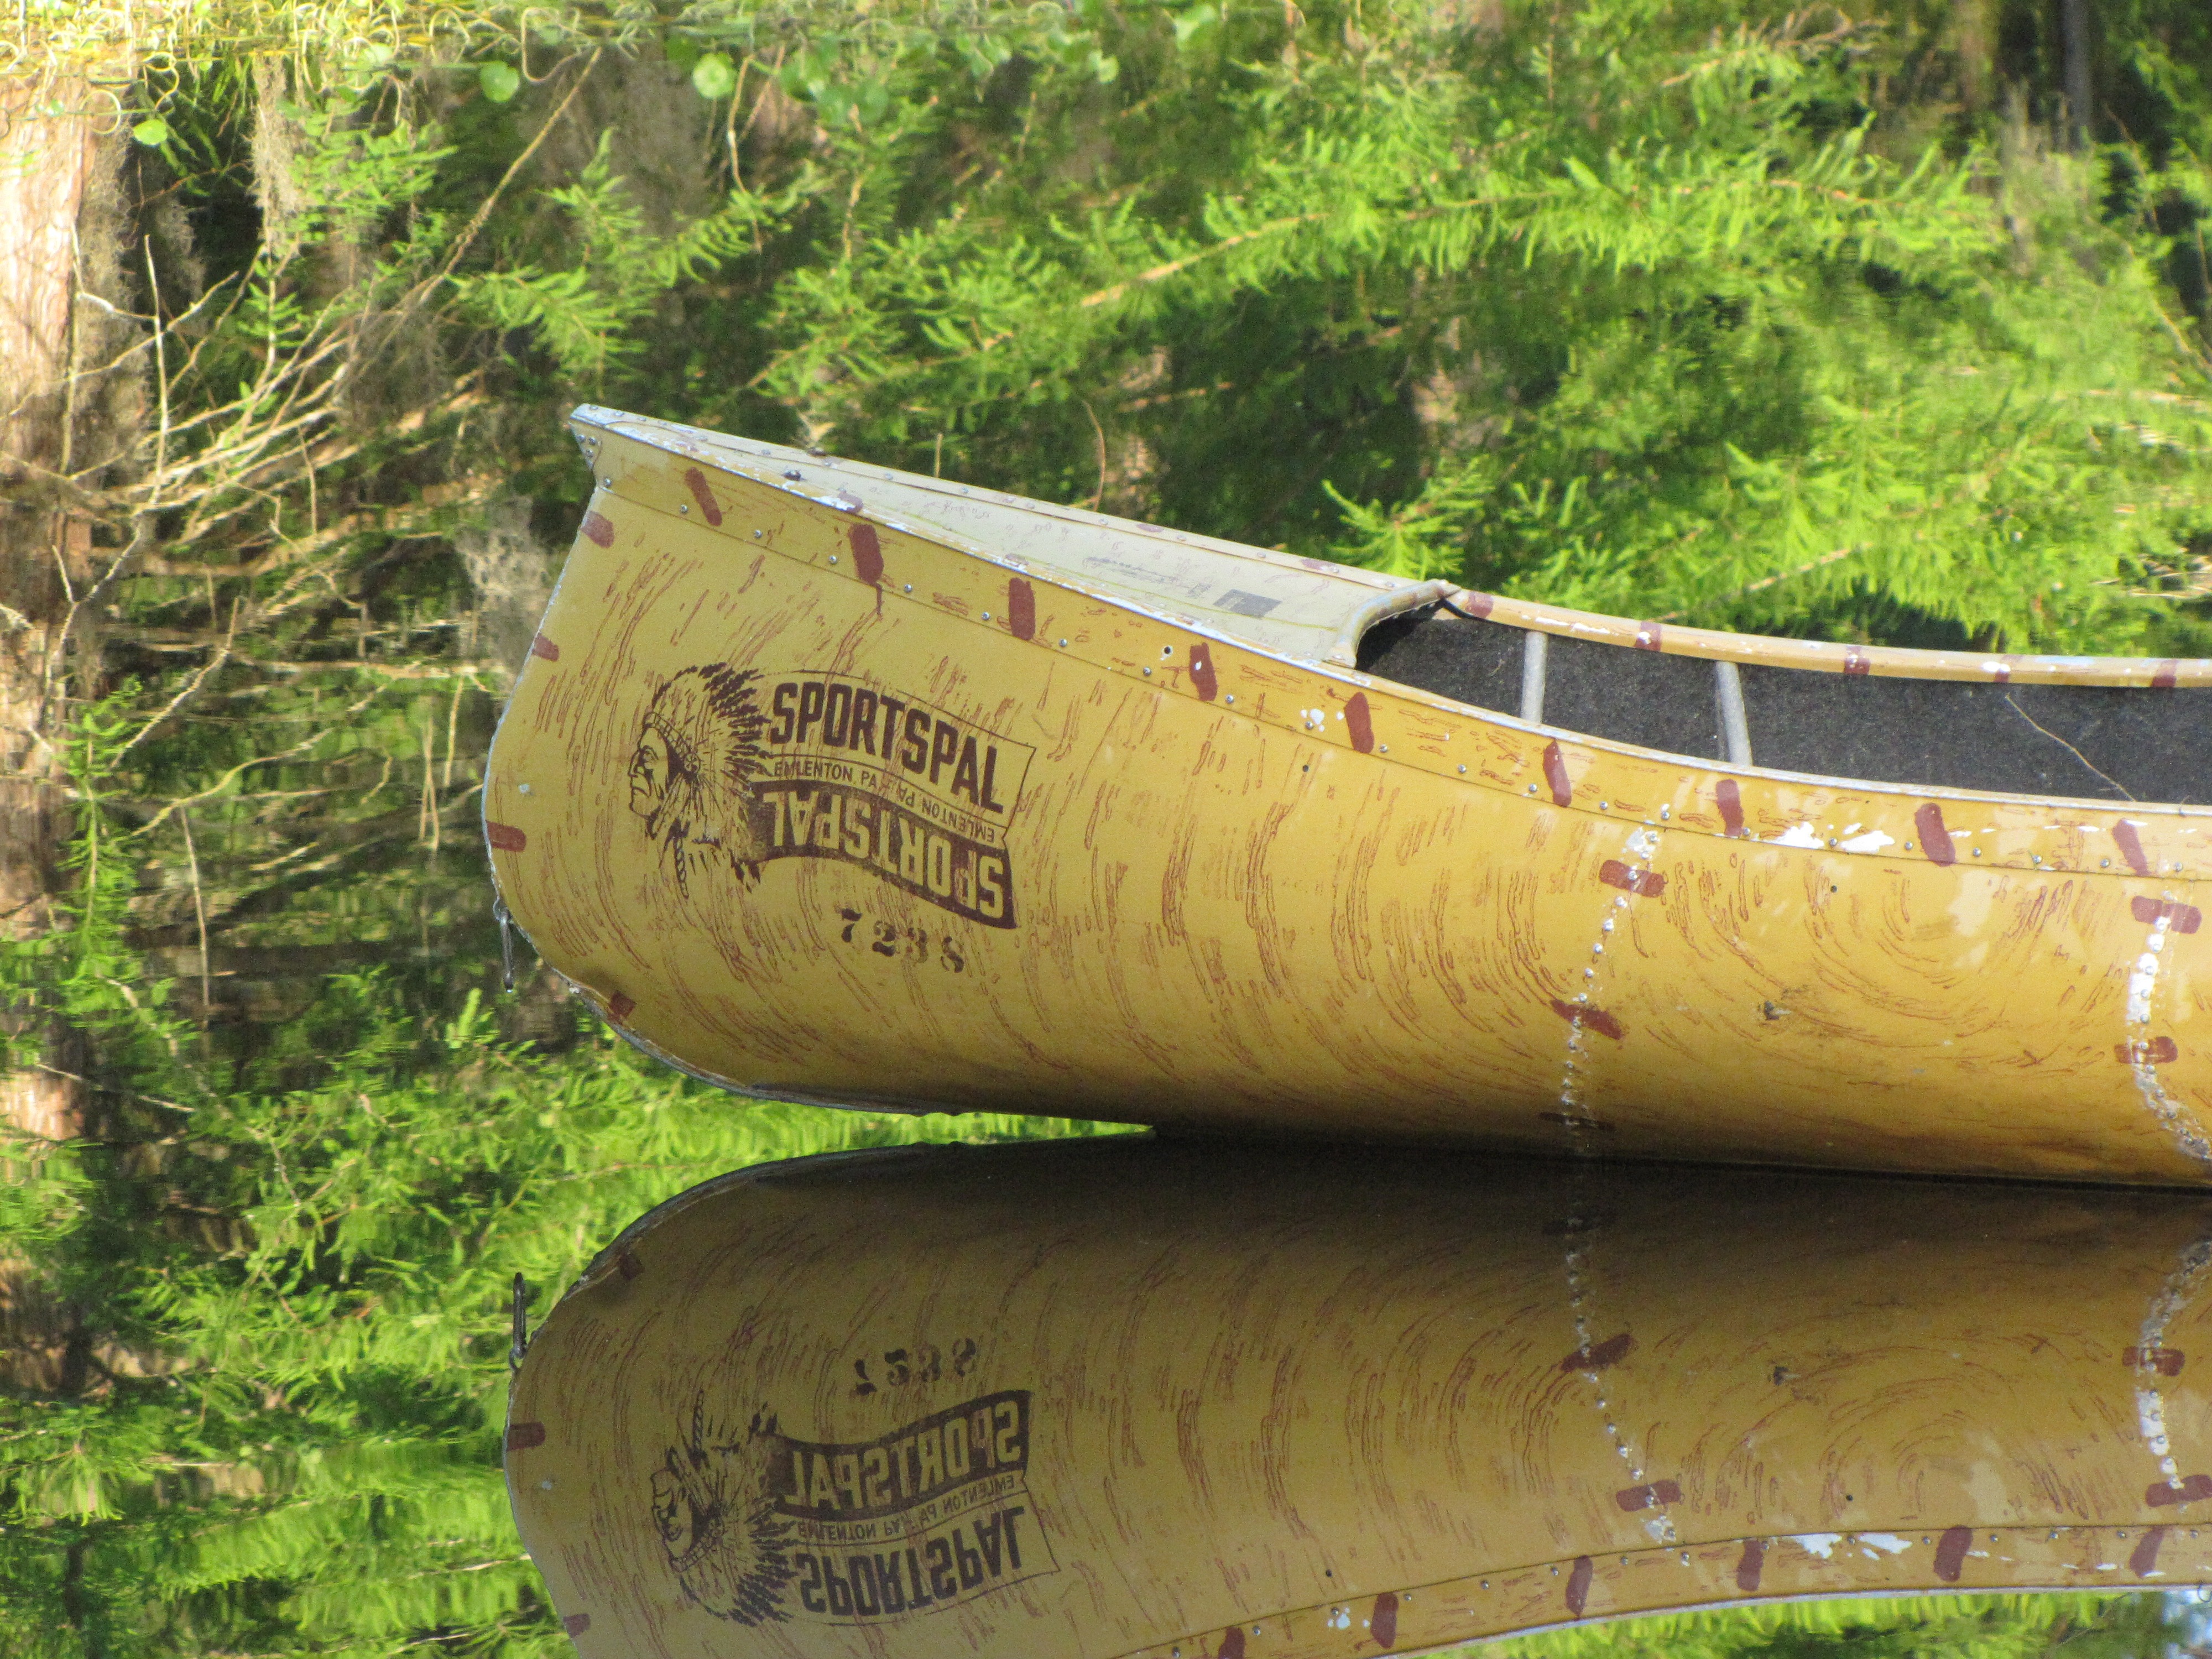
tree, water, outdoor, wilderness, people, plant, wood, sport, boat, adventure, river, canoe, paddle, crop, journey, soil, agriculture, leisure, kayak, activity, fun, rowing, canoeing, man made object, woody plant